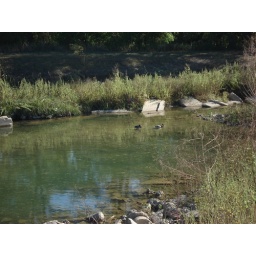
ducks in the trinity river